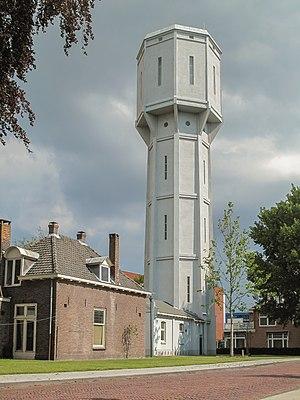
Heemstede est un village et une commune néerlandaise située en province de Hollande-Septentrionale. Lors du recensement de 2019, elle compte 27 278 habitants. Heemstede est bordée au nord-est par Haarlem, au sud-est par Haarlemmermeer et au sud-ouest par Bloemendaal. La gare de Heemstede, située sur la ligne d'Amsterdam à Rotterdam, dessert la commune.